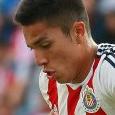
Age: 21